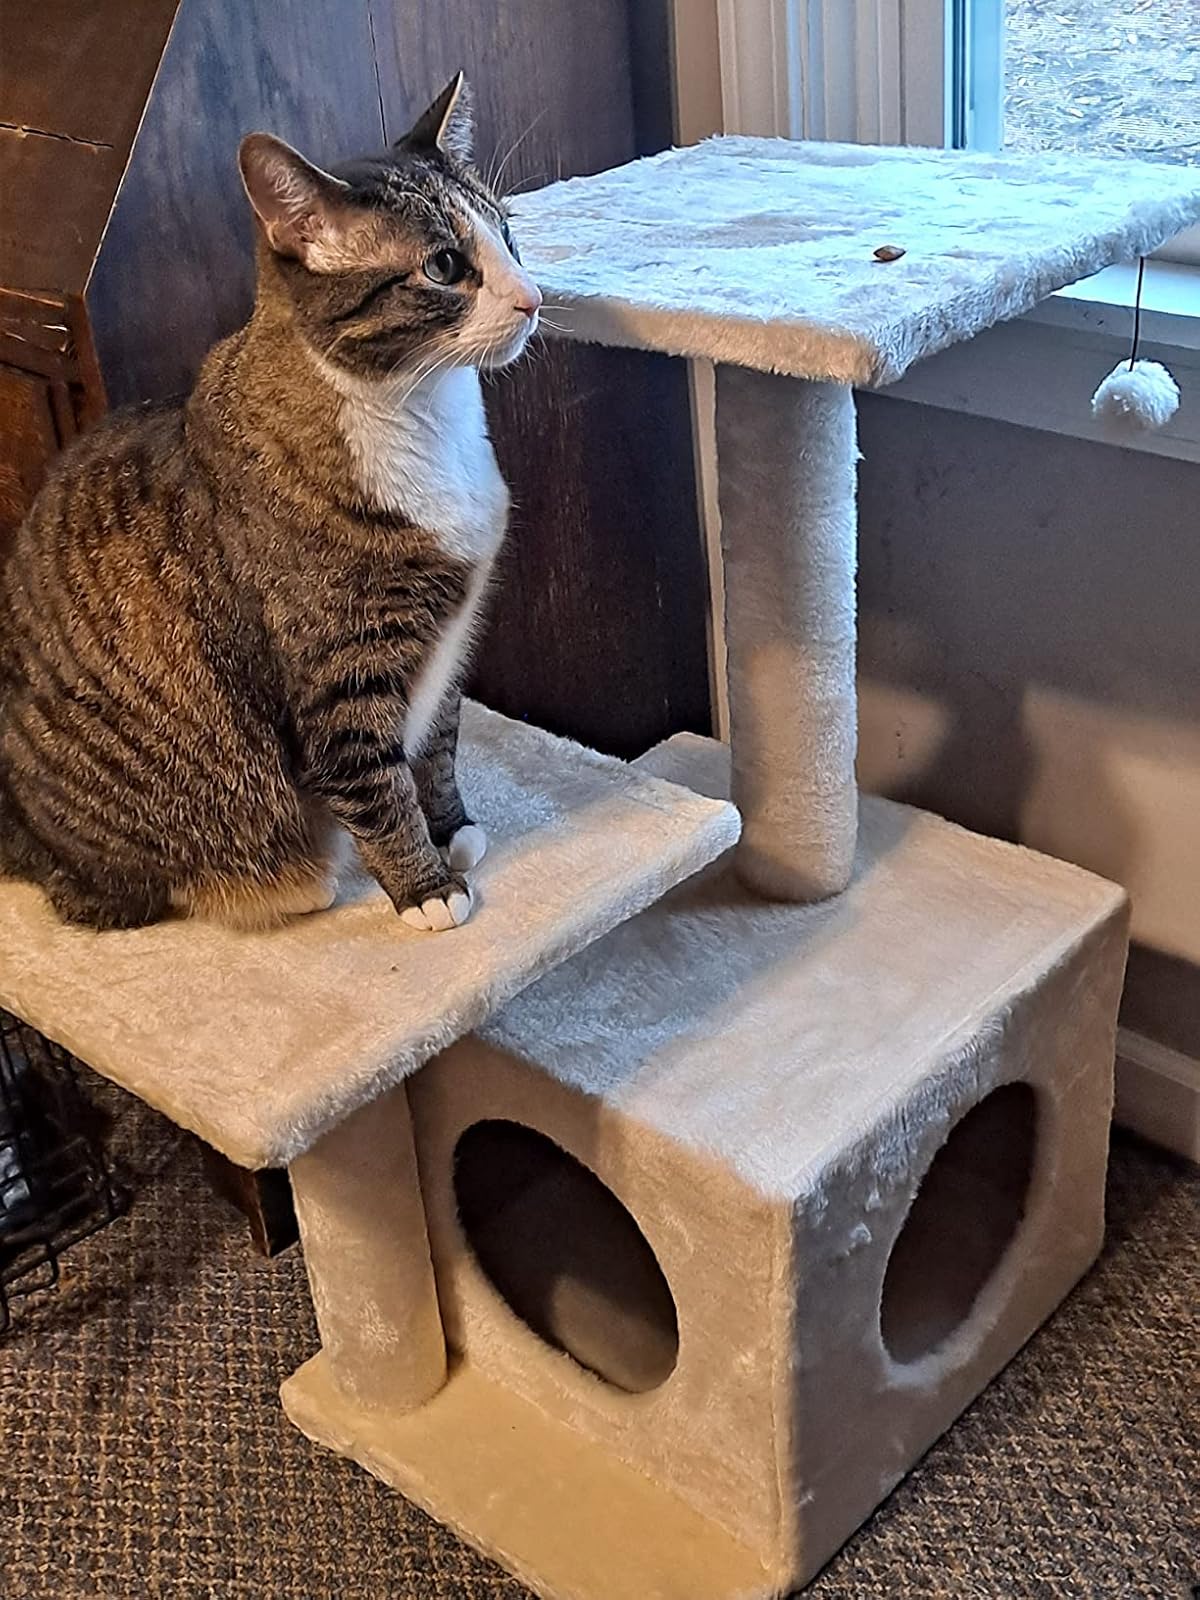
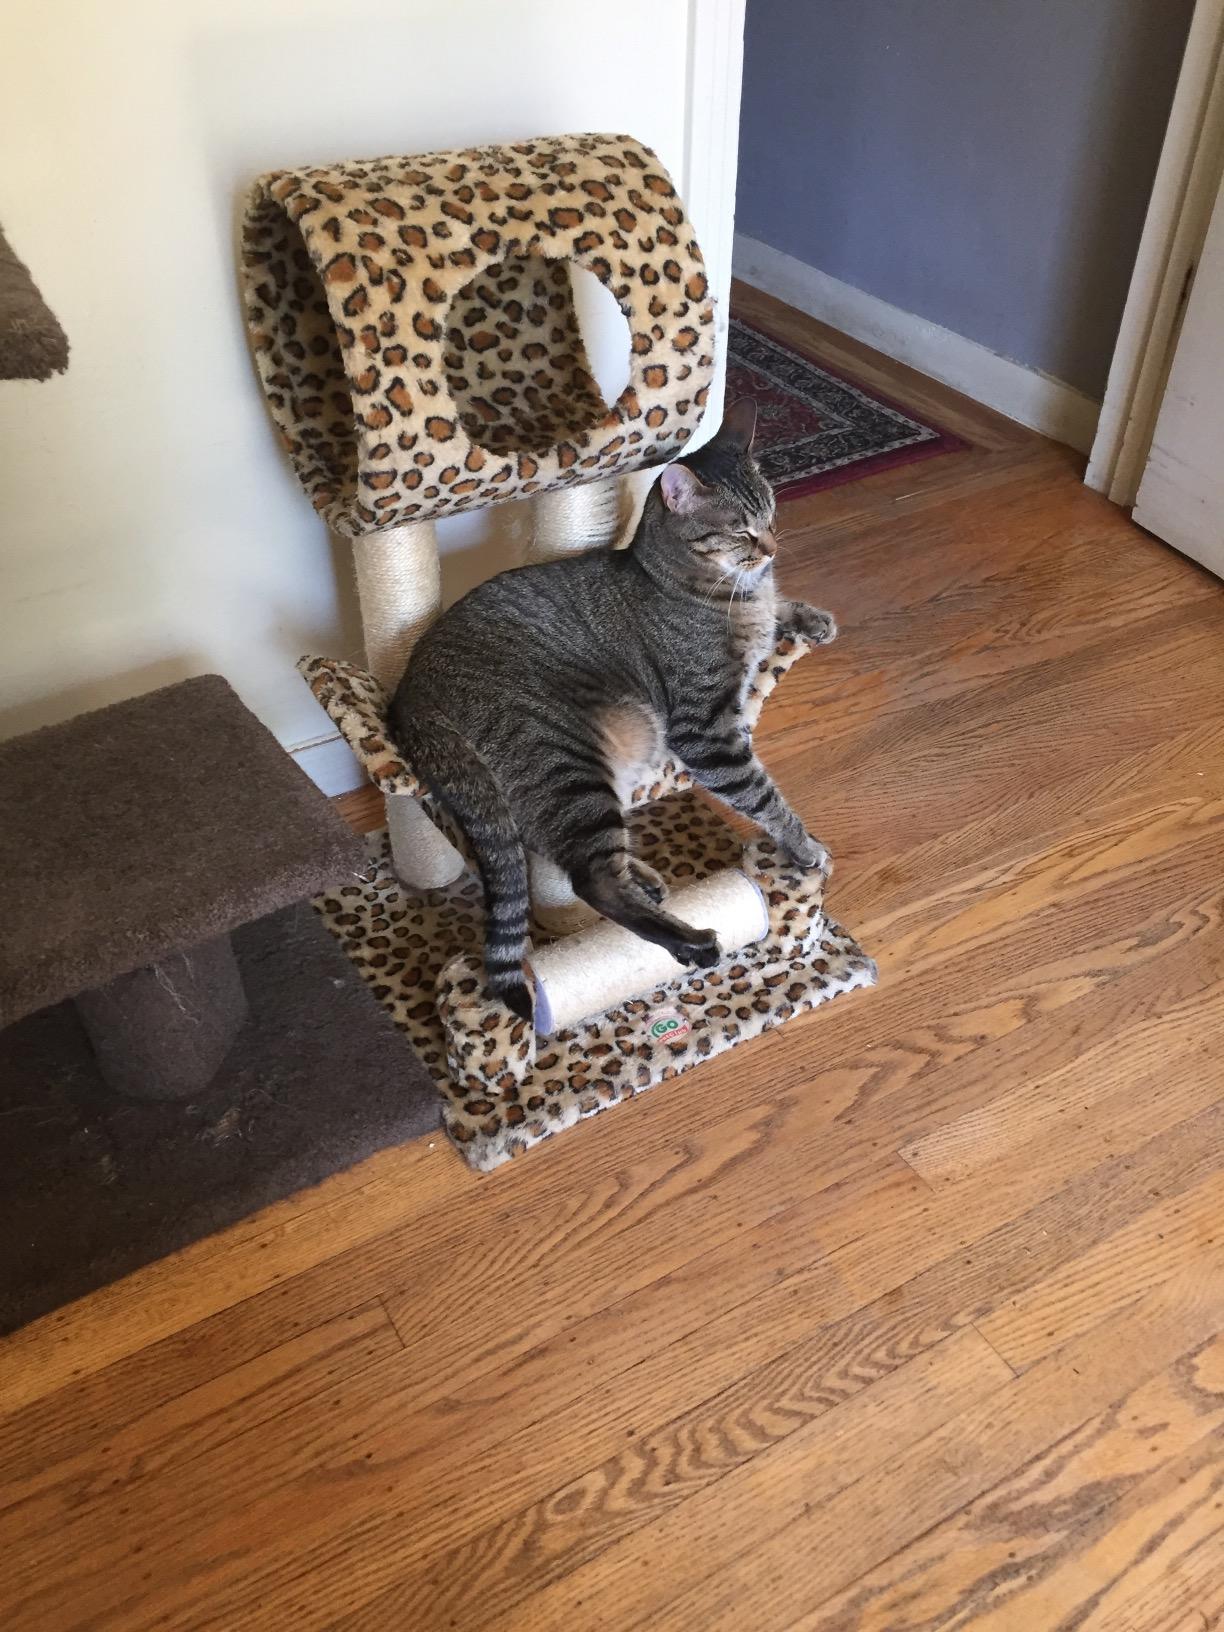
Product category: items_cat tree
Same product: no